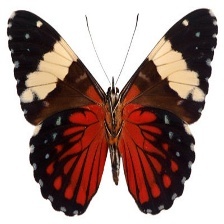
Species: RED CRACKER